Censorship of school curricula in the United States

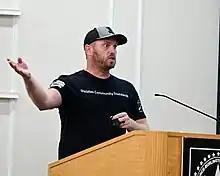
A protester speaks against critical race theory at an Alamance-Burlington School System board meeting in 2021.

Throughout the history of the United States, various topics have been censored and banned in education, including teaching about evolution, racism, sexism, sex education, and LGBTQ+ topics. Due to the education system being highly decentralized, states are delegated with much of the responsibility for administering public education.